Space cloth

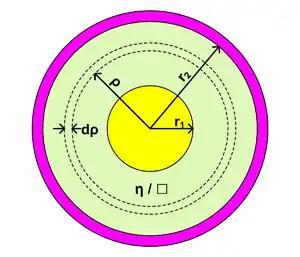
Resistance of an annular ring of material having a surface resistance of "η" per square. The radius of the outer surface of the inner electrode (yellow) is "r". The radius of the inner surface of the outer electrode (magenta) is "r".

The figure to the right shows a coaxial cable terminated by space cloth. In the case of a closed structure like a coaxial cable, the space cloth may be trimmed to the boundary of the outer conductor. The computation of resistance between the conductors can be computed with 2D electromagnetic field solver methods including the relaxation method and analog methods using resistance paper.